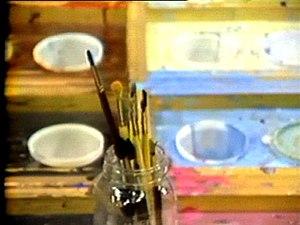
Table-palette. Détails.
Robert Féger est psycho-pédagogue, art-thérapeute et professeur à l'université, né le 3 février 1930 à Clermont-Ferrand. Sa carrière se réalise à l'Université du Québec à Montréal.